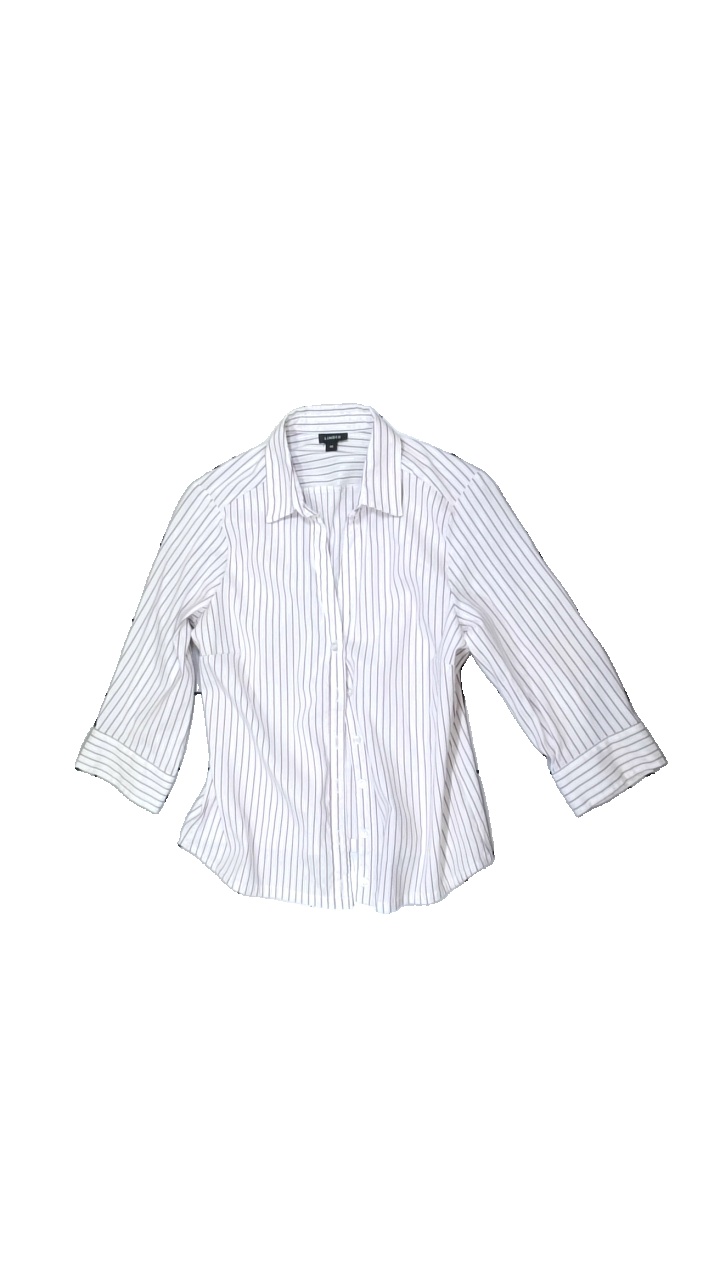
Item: Shirt (Ladies)
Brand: Lindex
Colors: White, Purple
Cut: Regular
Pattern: Striped
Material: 63% Poly 37% Cott
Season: All
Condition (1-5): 5
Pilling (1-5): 5
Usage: Reuse
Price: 50-100